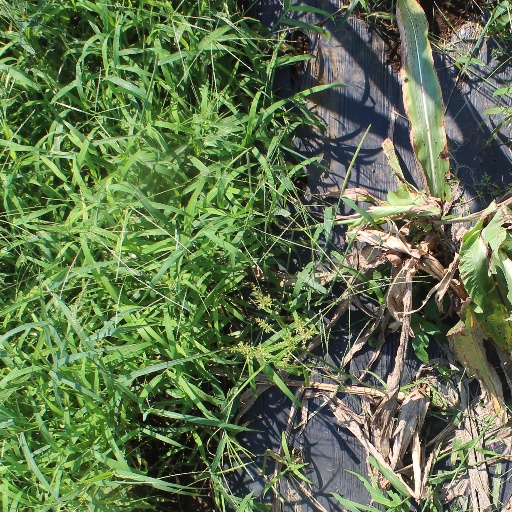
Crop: sorghum